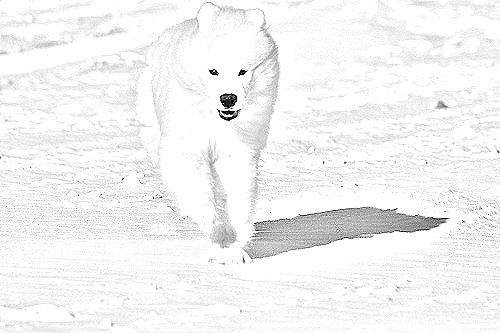
Portrait style: Sketch Portrait